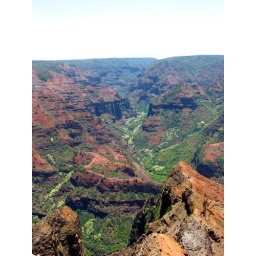
The sky is a little washed out in this picture, but the canyon vegetation is awesome.